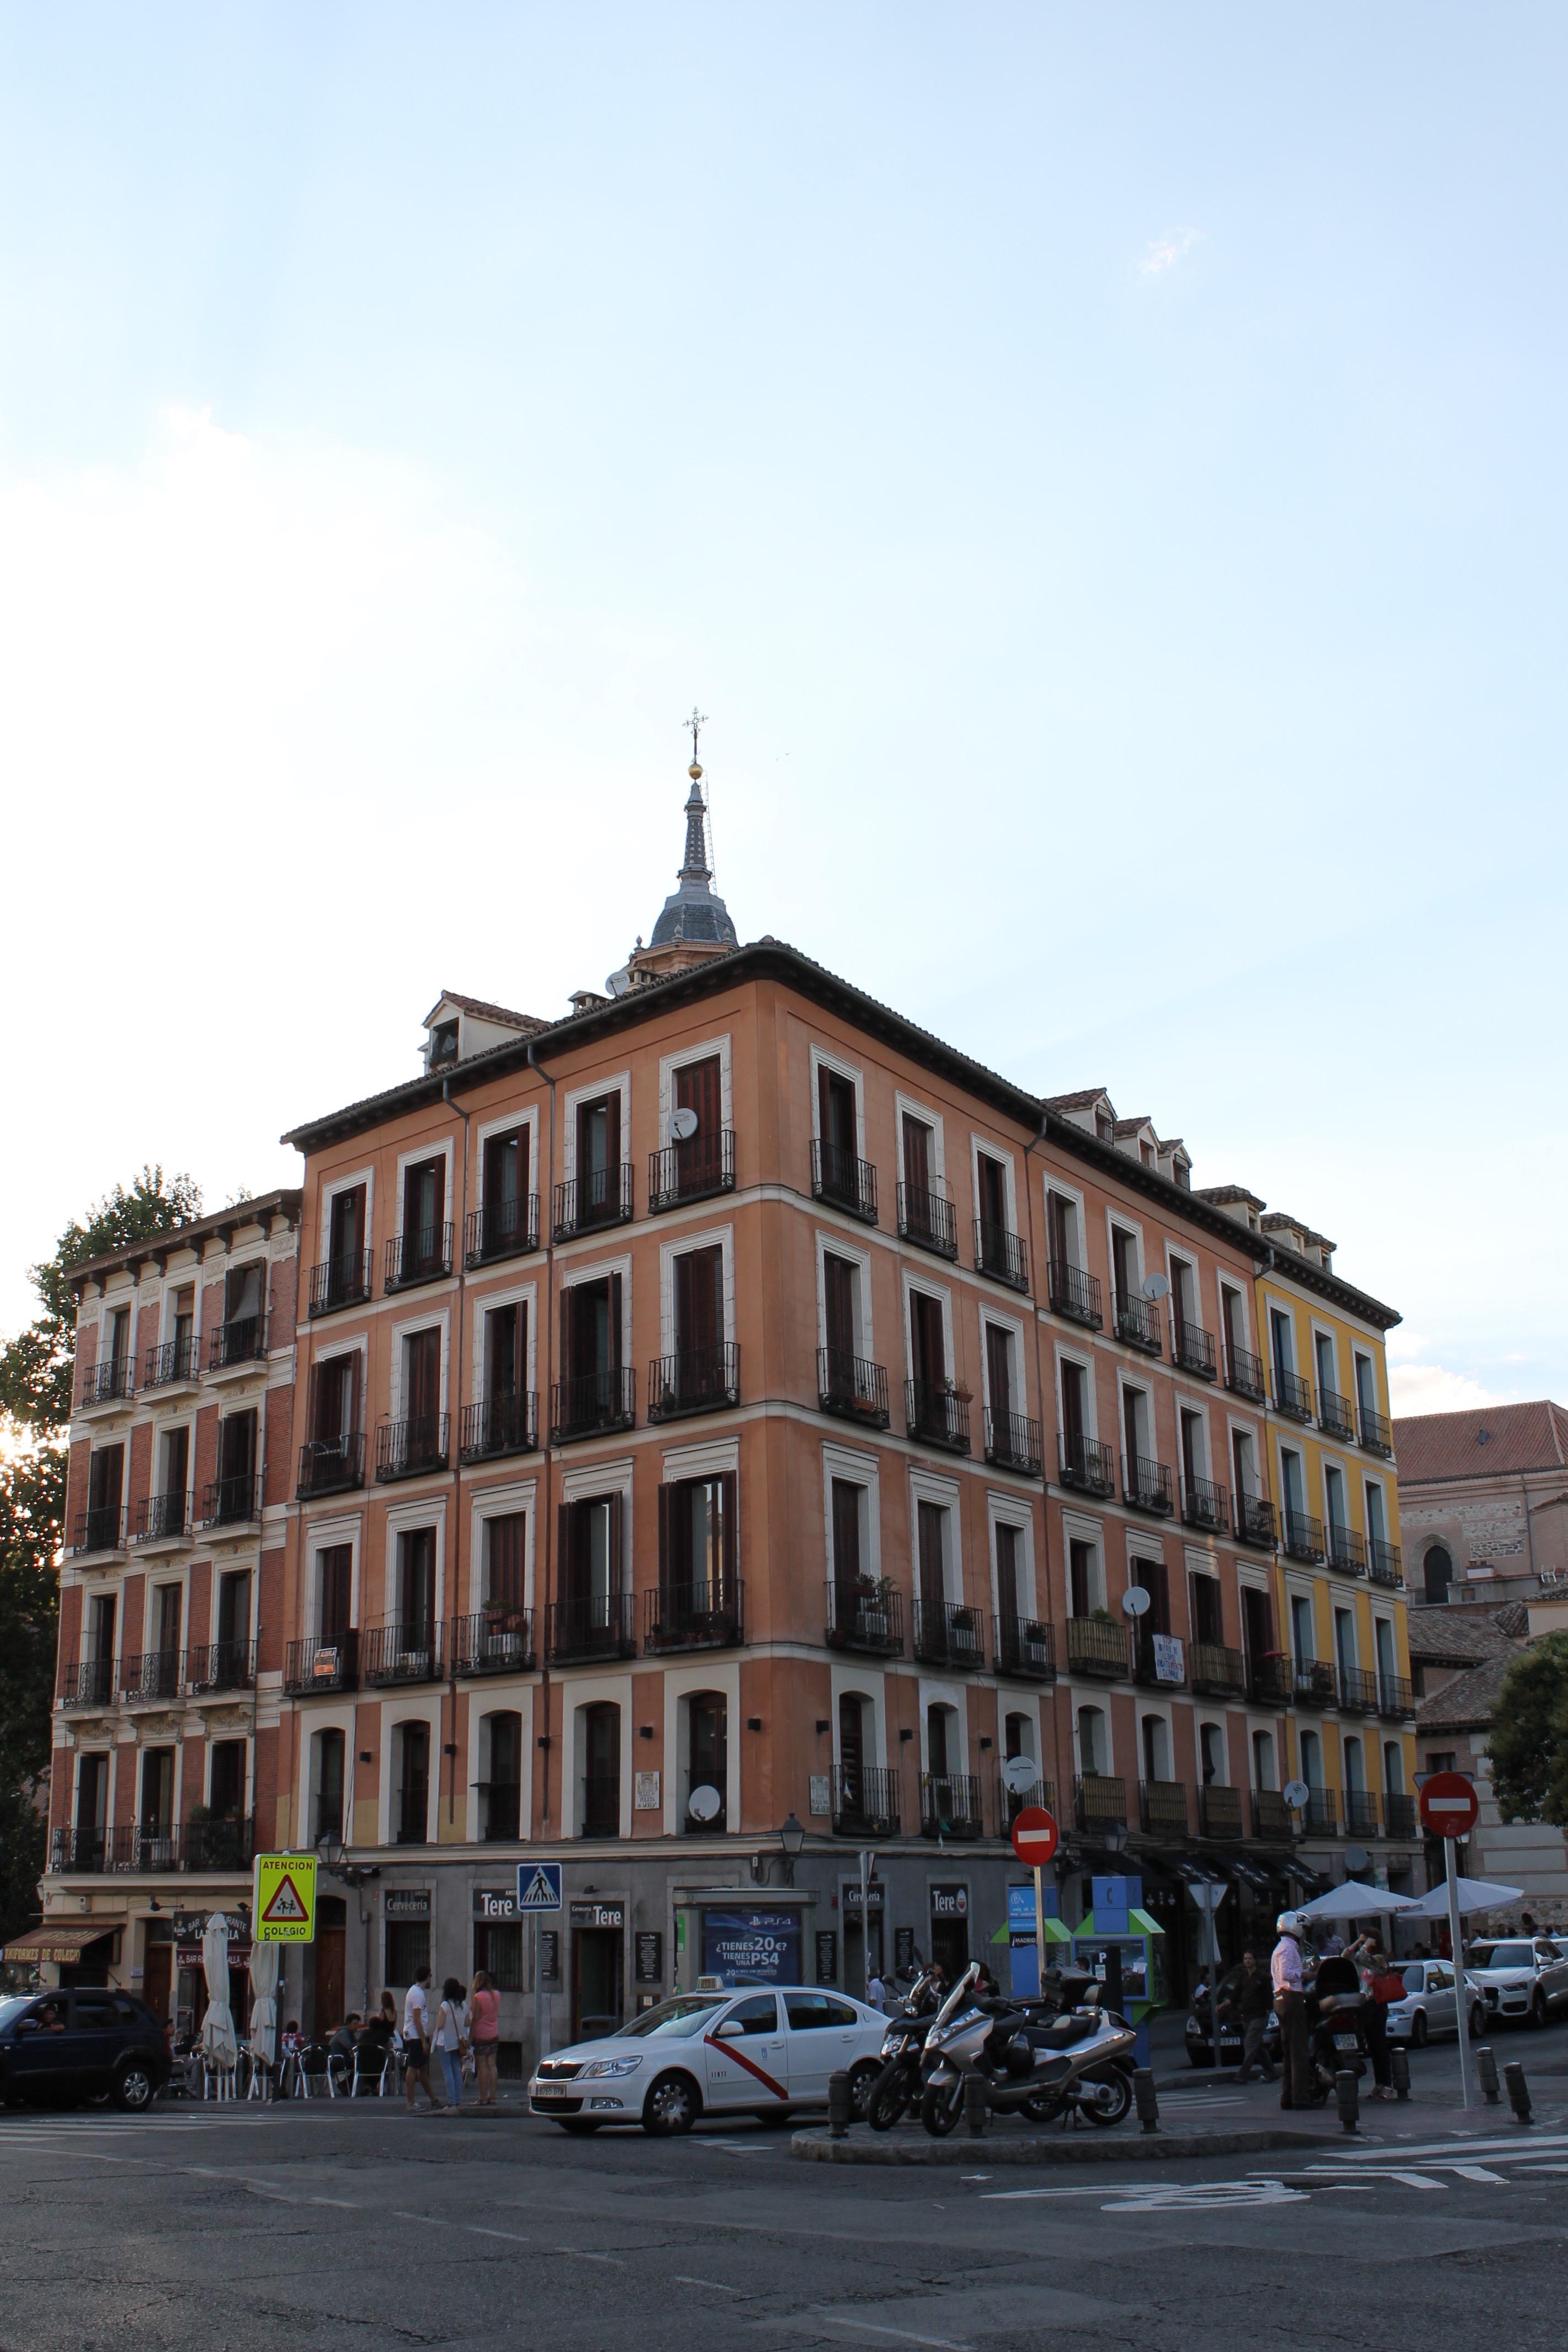
architecture, road, street, town, city, cityscape, downtown, plaza, landmark, facade, tower block, town square, neighbourhood, urban area, residential area, human settlement